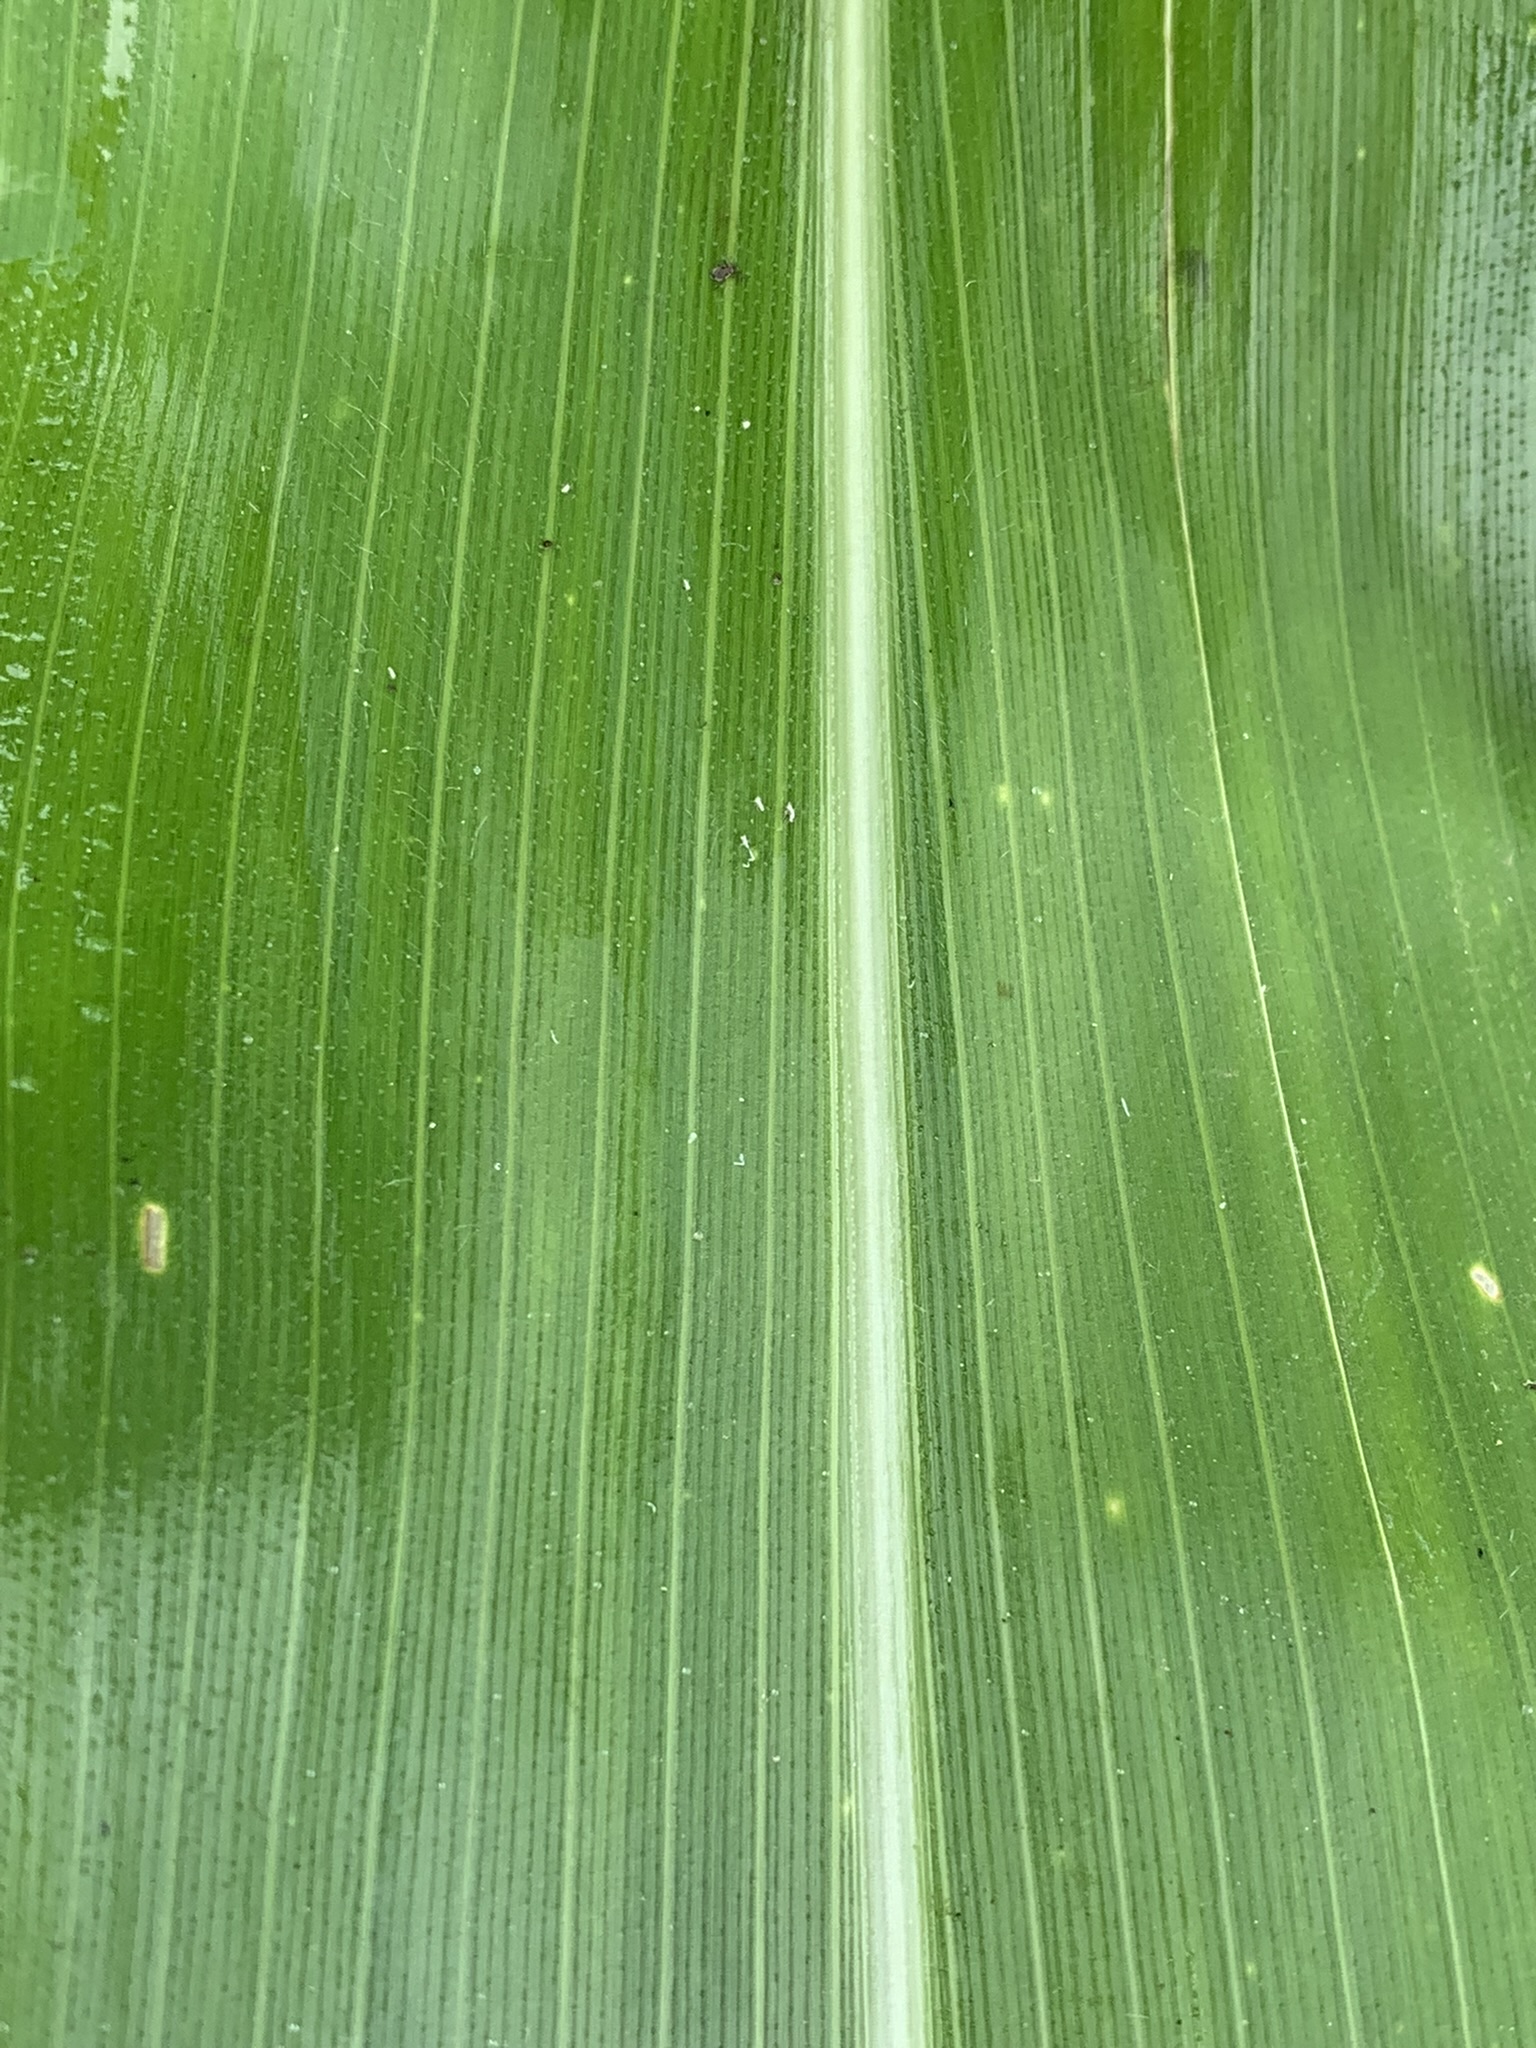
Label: Healthy